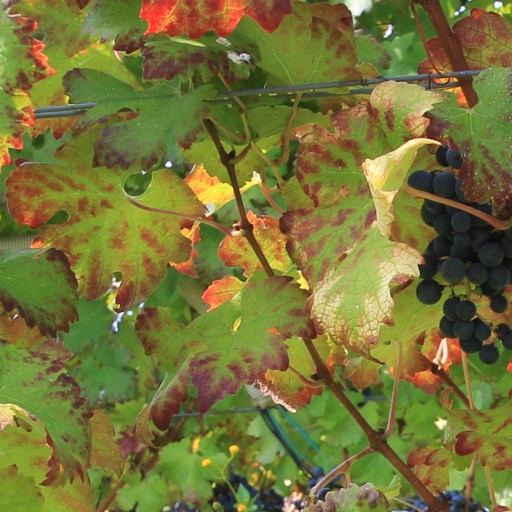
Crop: grape